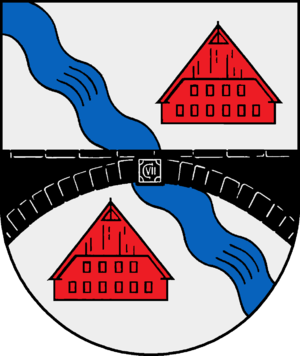
Neritz
Coat of arms of Neritz
Neritz er en by og kommune i det nordlige Tyskland, beliggende i Amt Bad Oldesloe-Land under Kreis Stormarn. Kreis Stormarn ligger i den sydøstlige del af delstaten Slesvig-Holsten.